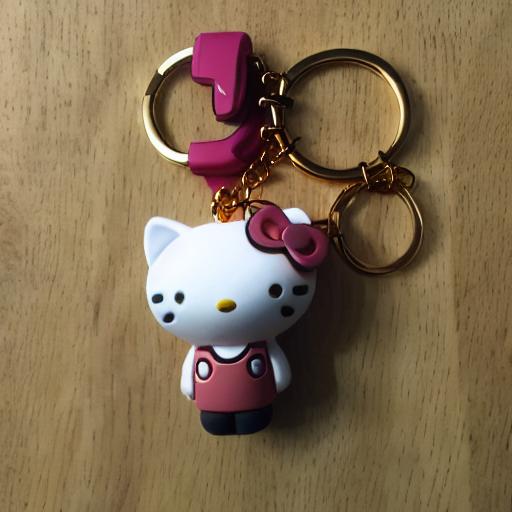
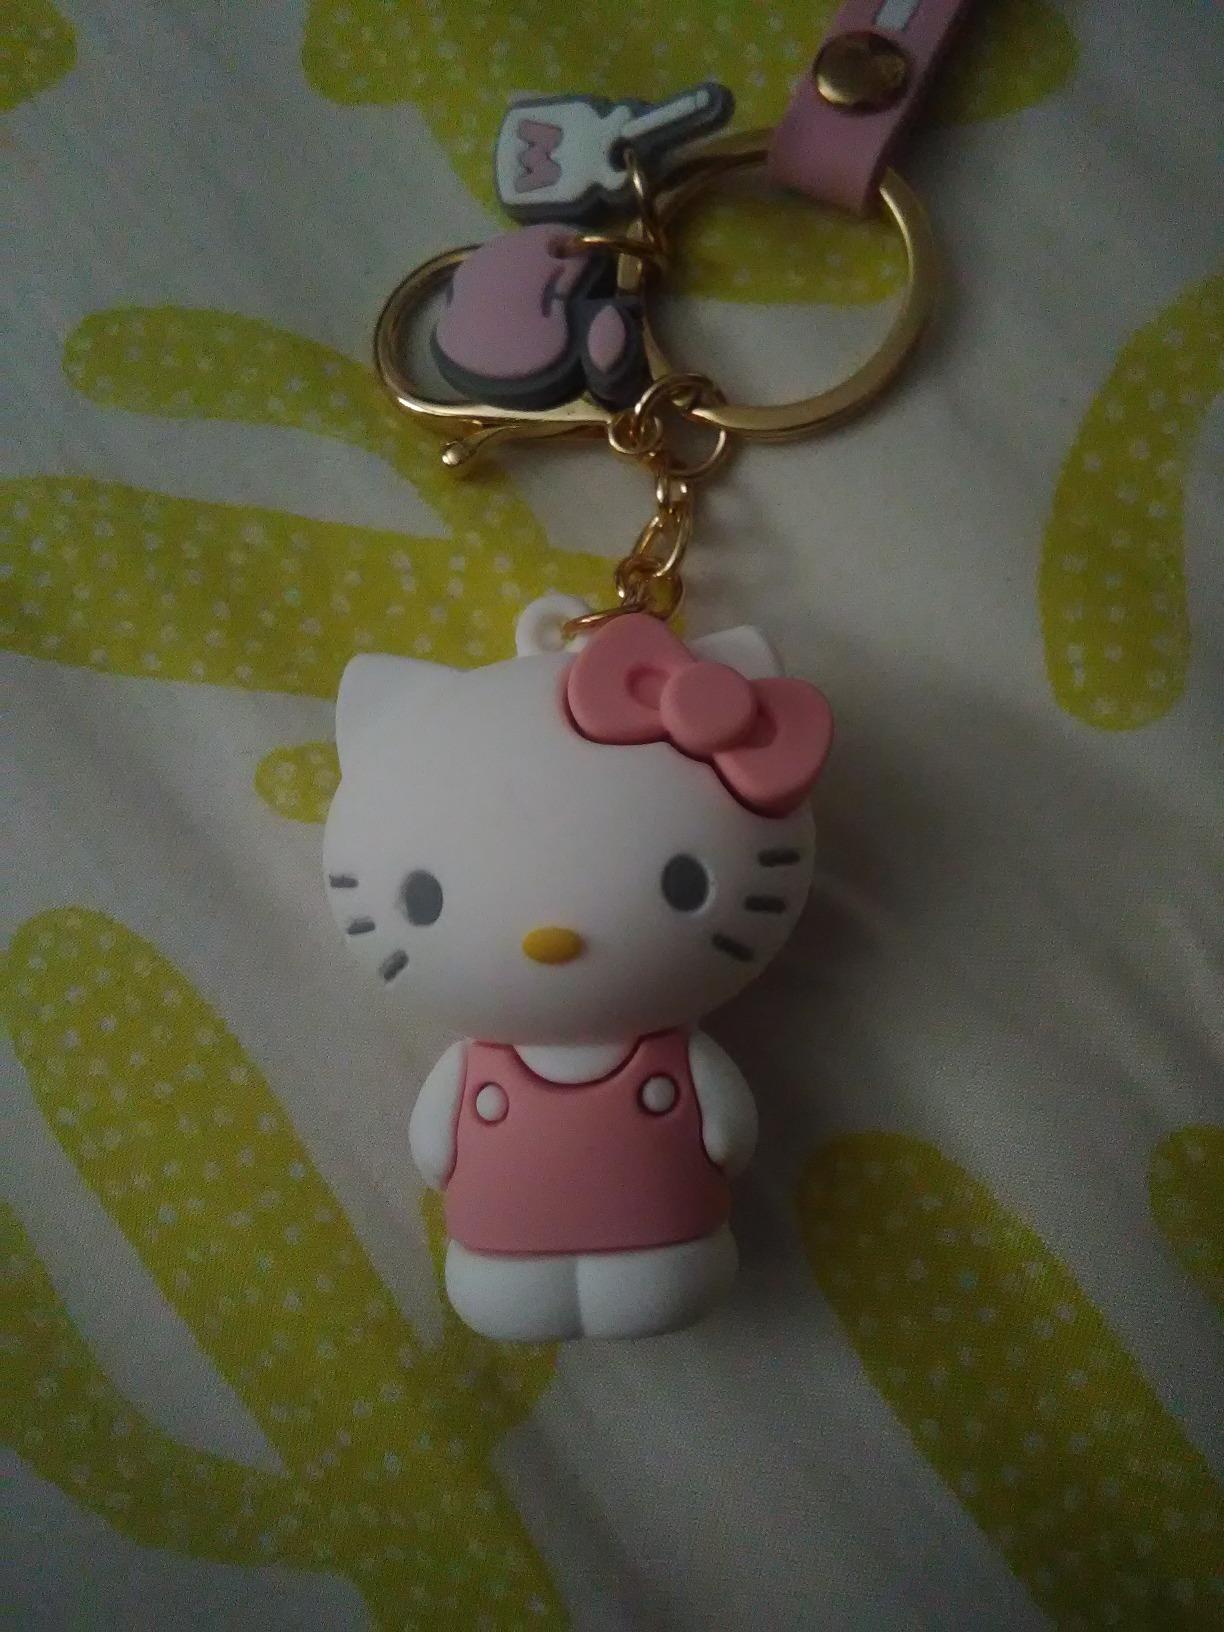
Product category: accessories_keychain
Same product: no